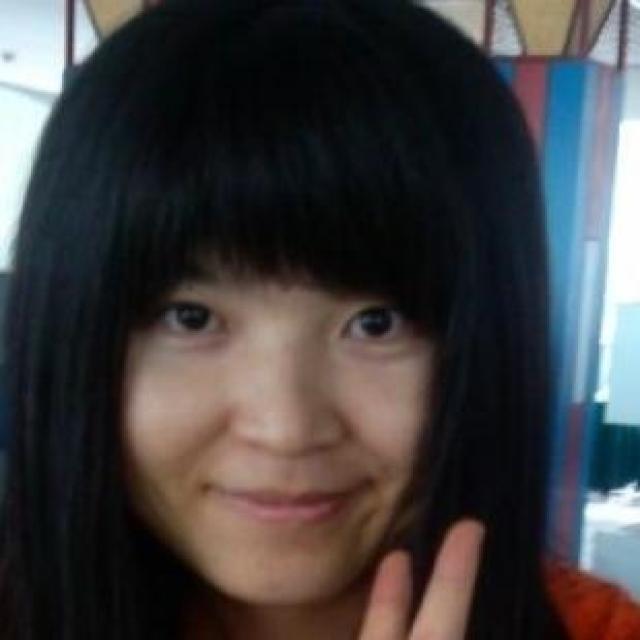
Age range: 21-44